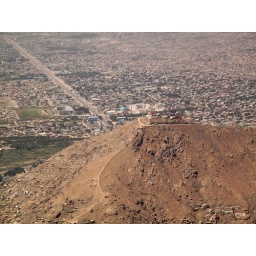
From the plane as we departed Kabul. The communications towers look over West Kabul.